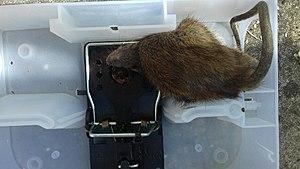
Photo d'un piège à rat sécurisé, dit ""sécuriposte"", placé en extérieur, déclenché par le rat. ©Votre-expert-anti-nuisibles.com"
Un piège à rats ou piège à rongeurs est un piège conçu pour attraper les rats ou tout autre animal de même taille.